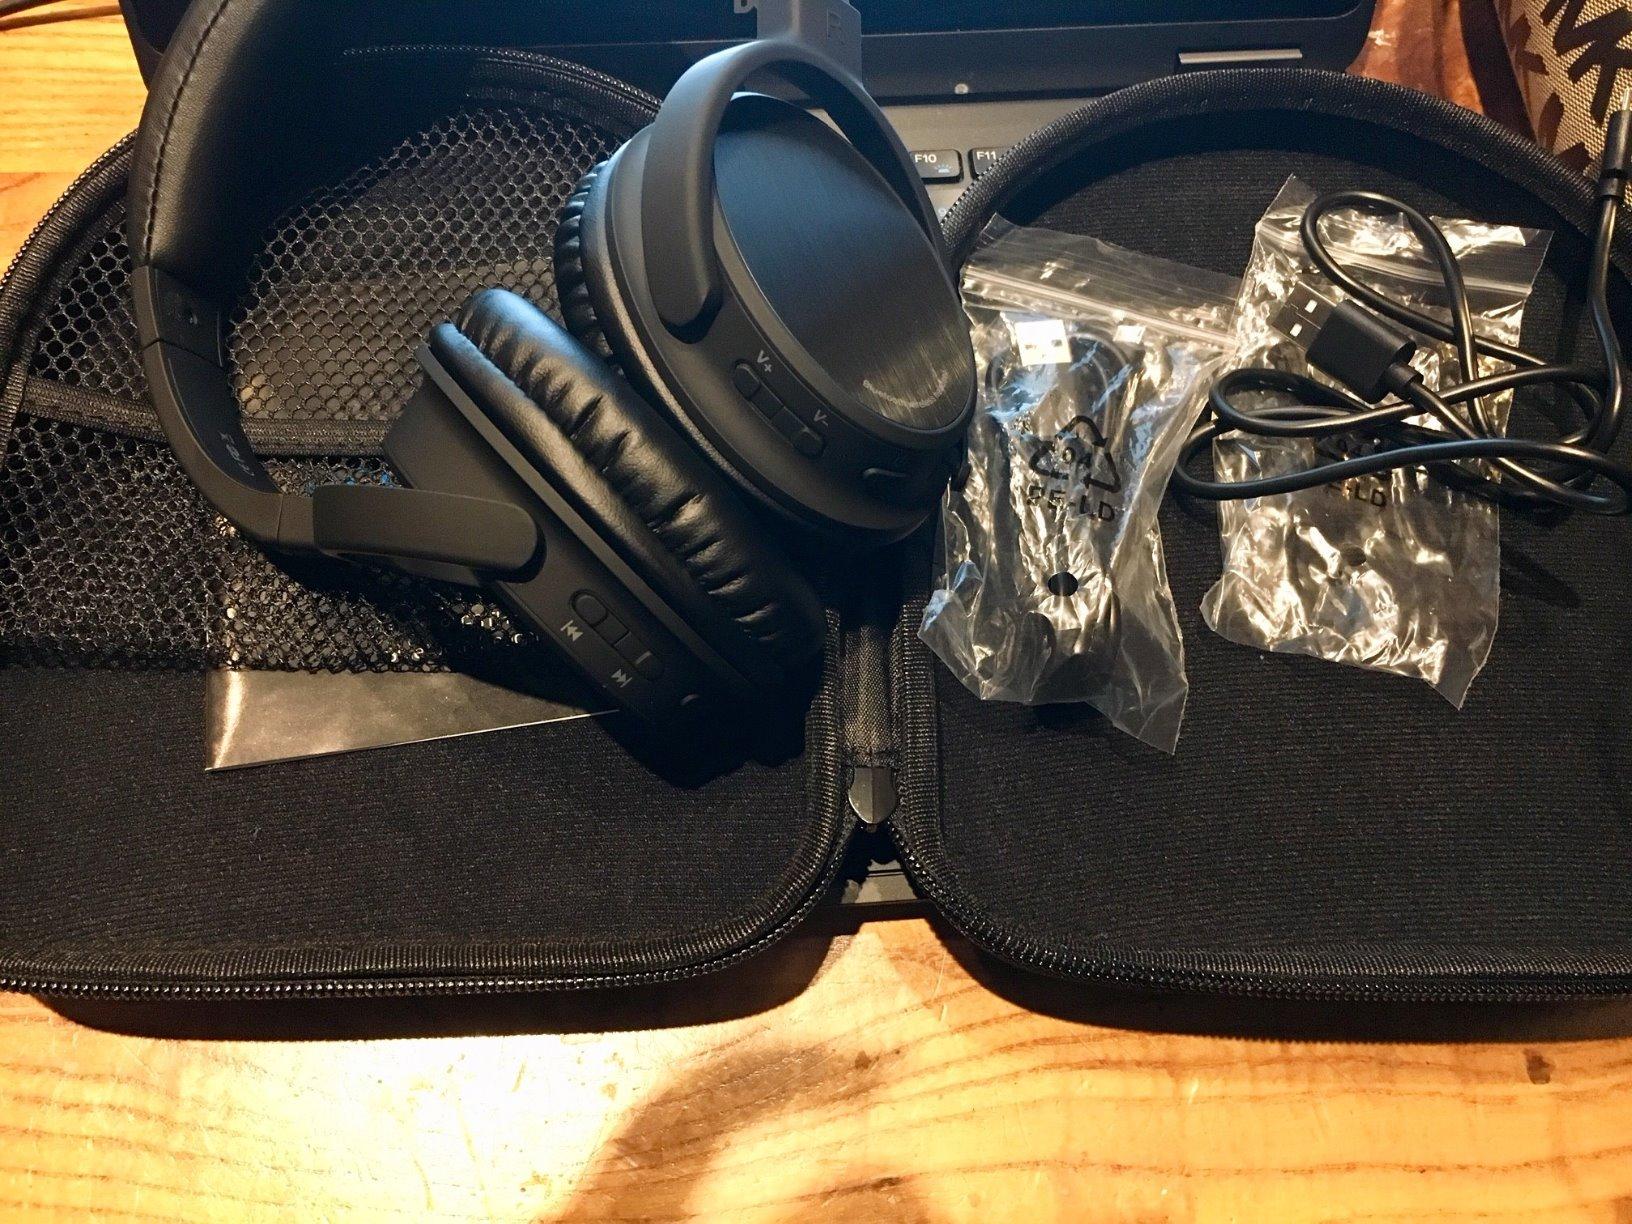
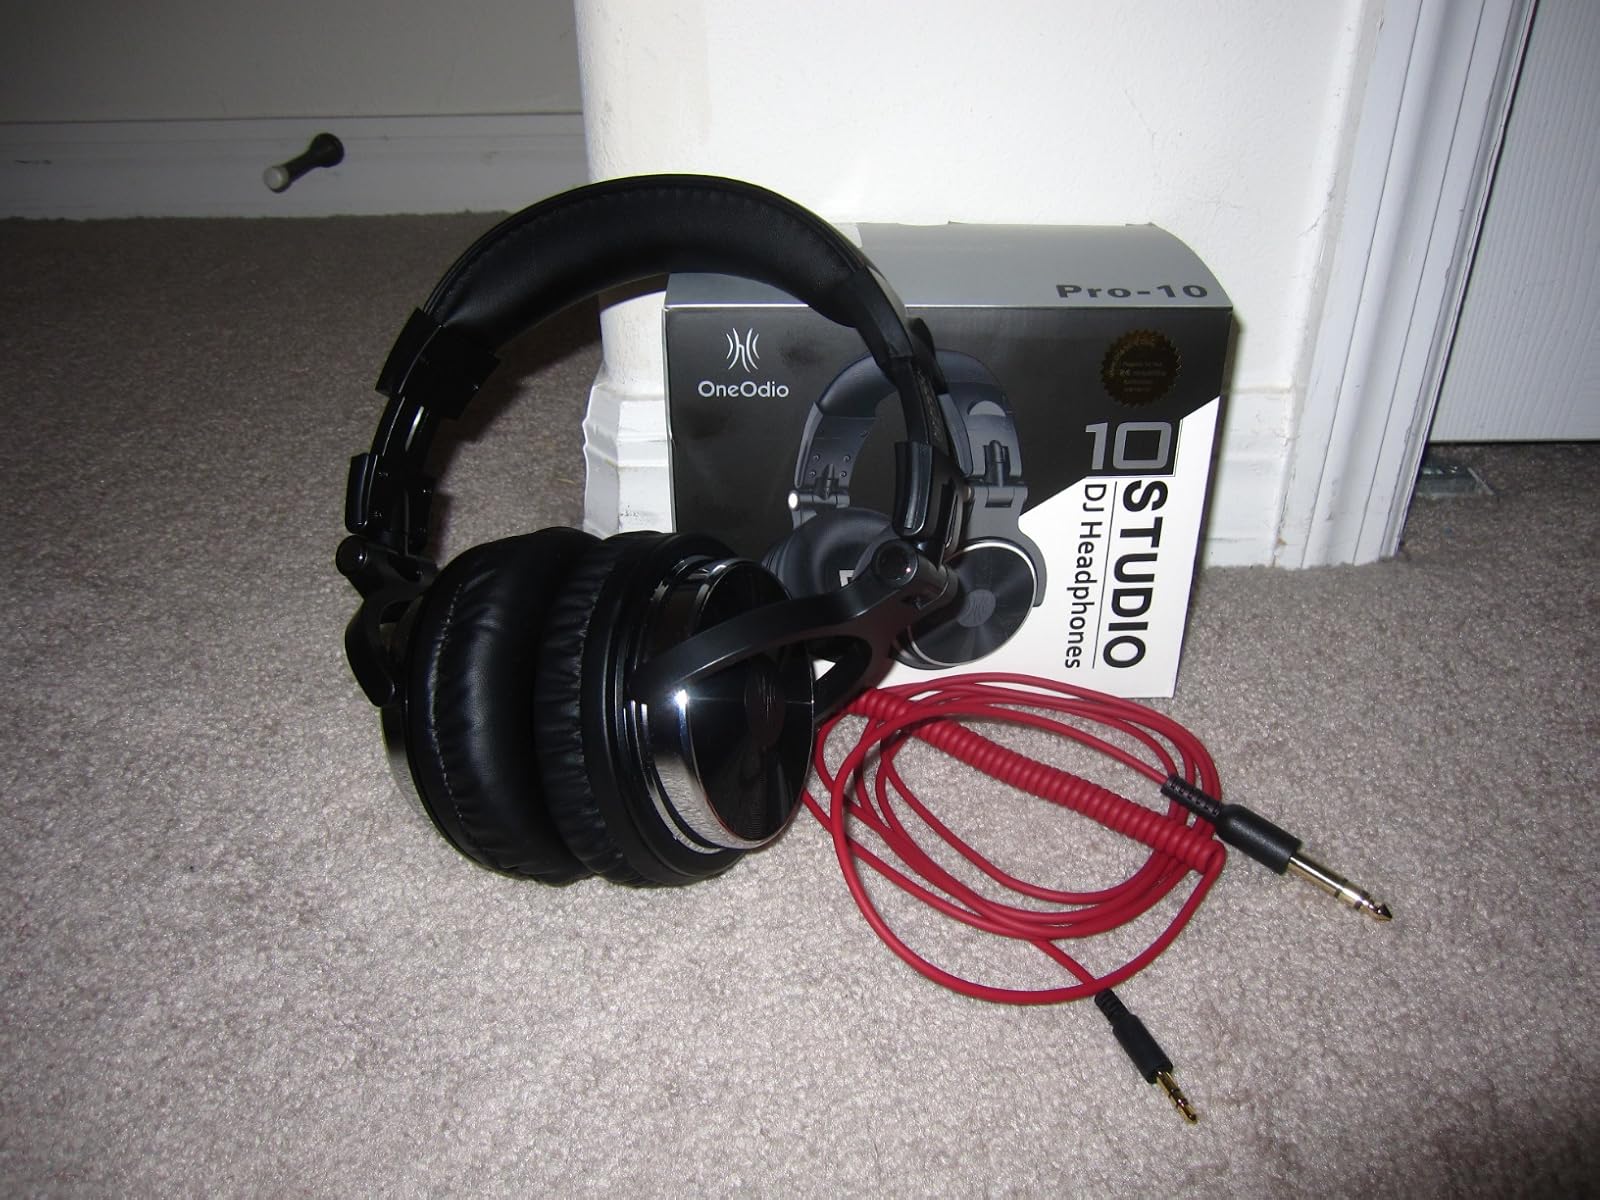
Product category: headphones
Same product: no